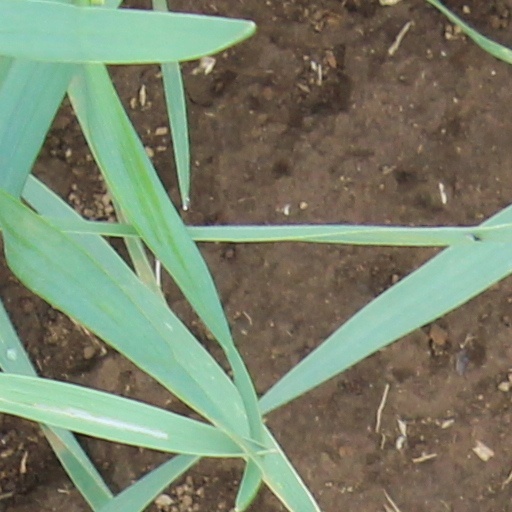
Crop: wheat